Shoshana Damari

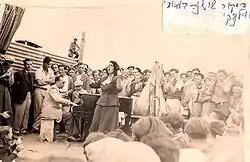
Shoshana performing at a Cyprus internment camp, accompanied by Moshe Wilensky on piano (ca. 1947–48)

Shoshana Damari was born as Shodia Damari on the eve of Passover in Bashar, Yemen as the youngest daughter in a family of five children. Her parents were Lihya-Zachariah and Gazal-Ayla Demari.